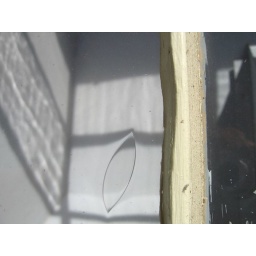
reminds me of the windows in the house where I grew up.